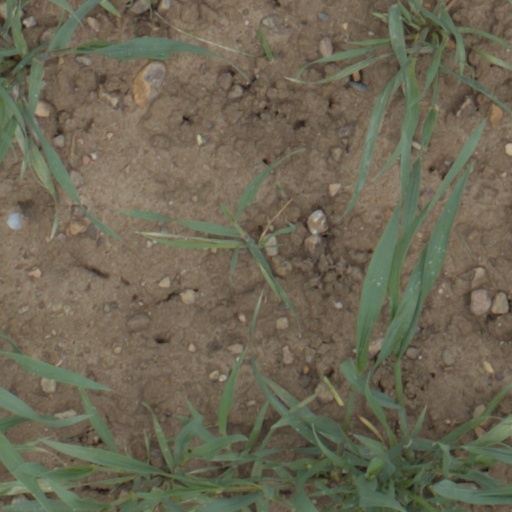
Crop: wheat